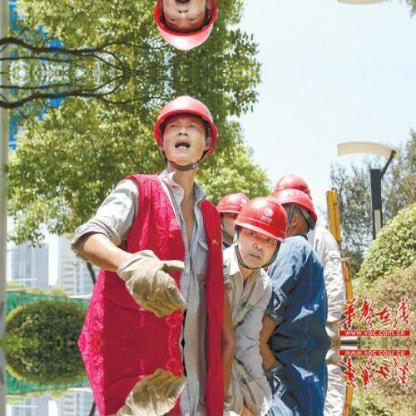
Objects in the image:
label: helmet
label: helmet
label: helmet
label: helmet
label: helmet